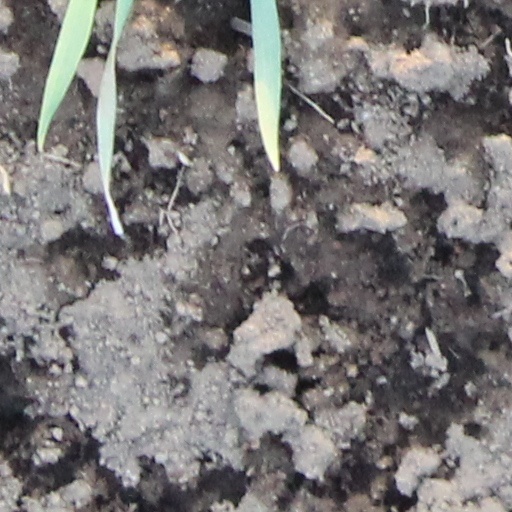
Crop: wheat